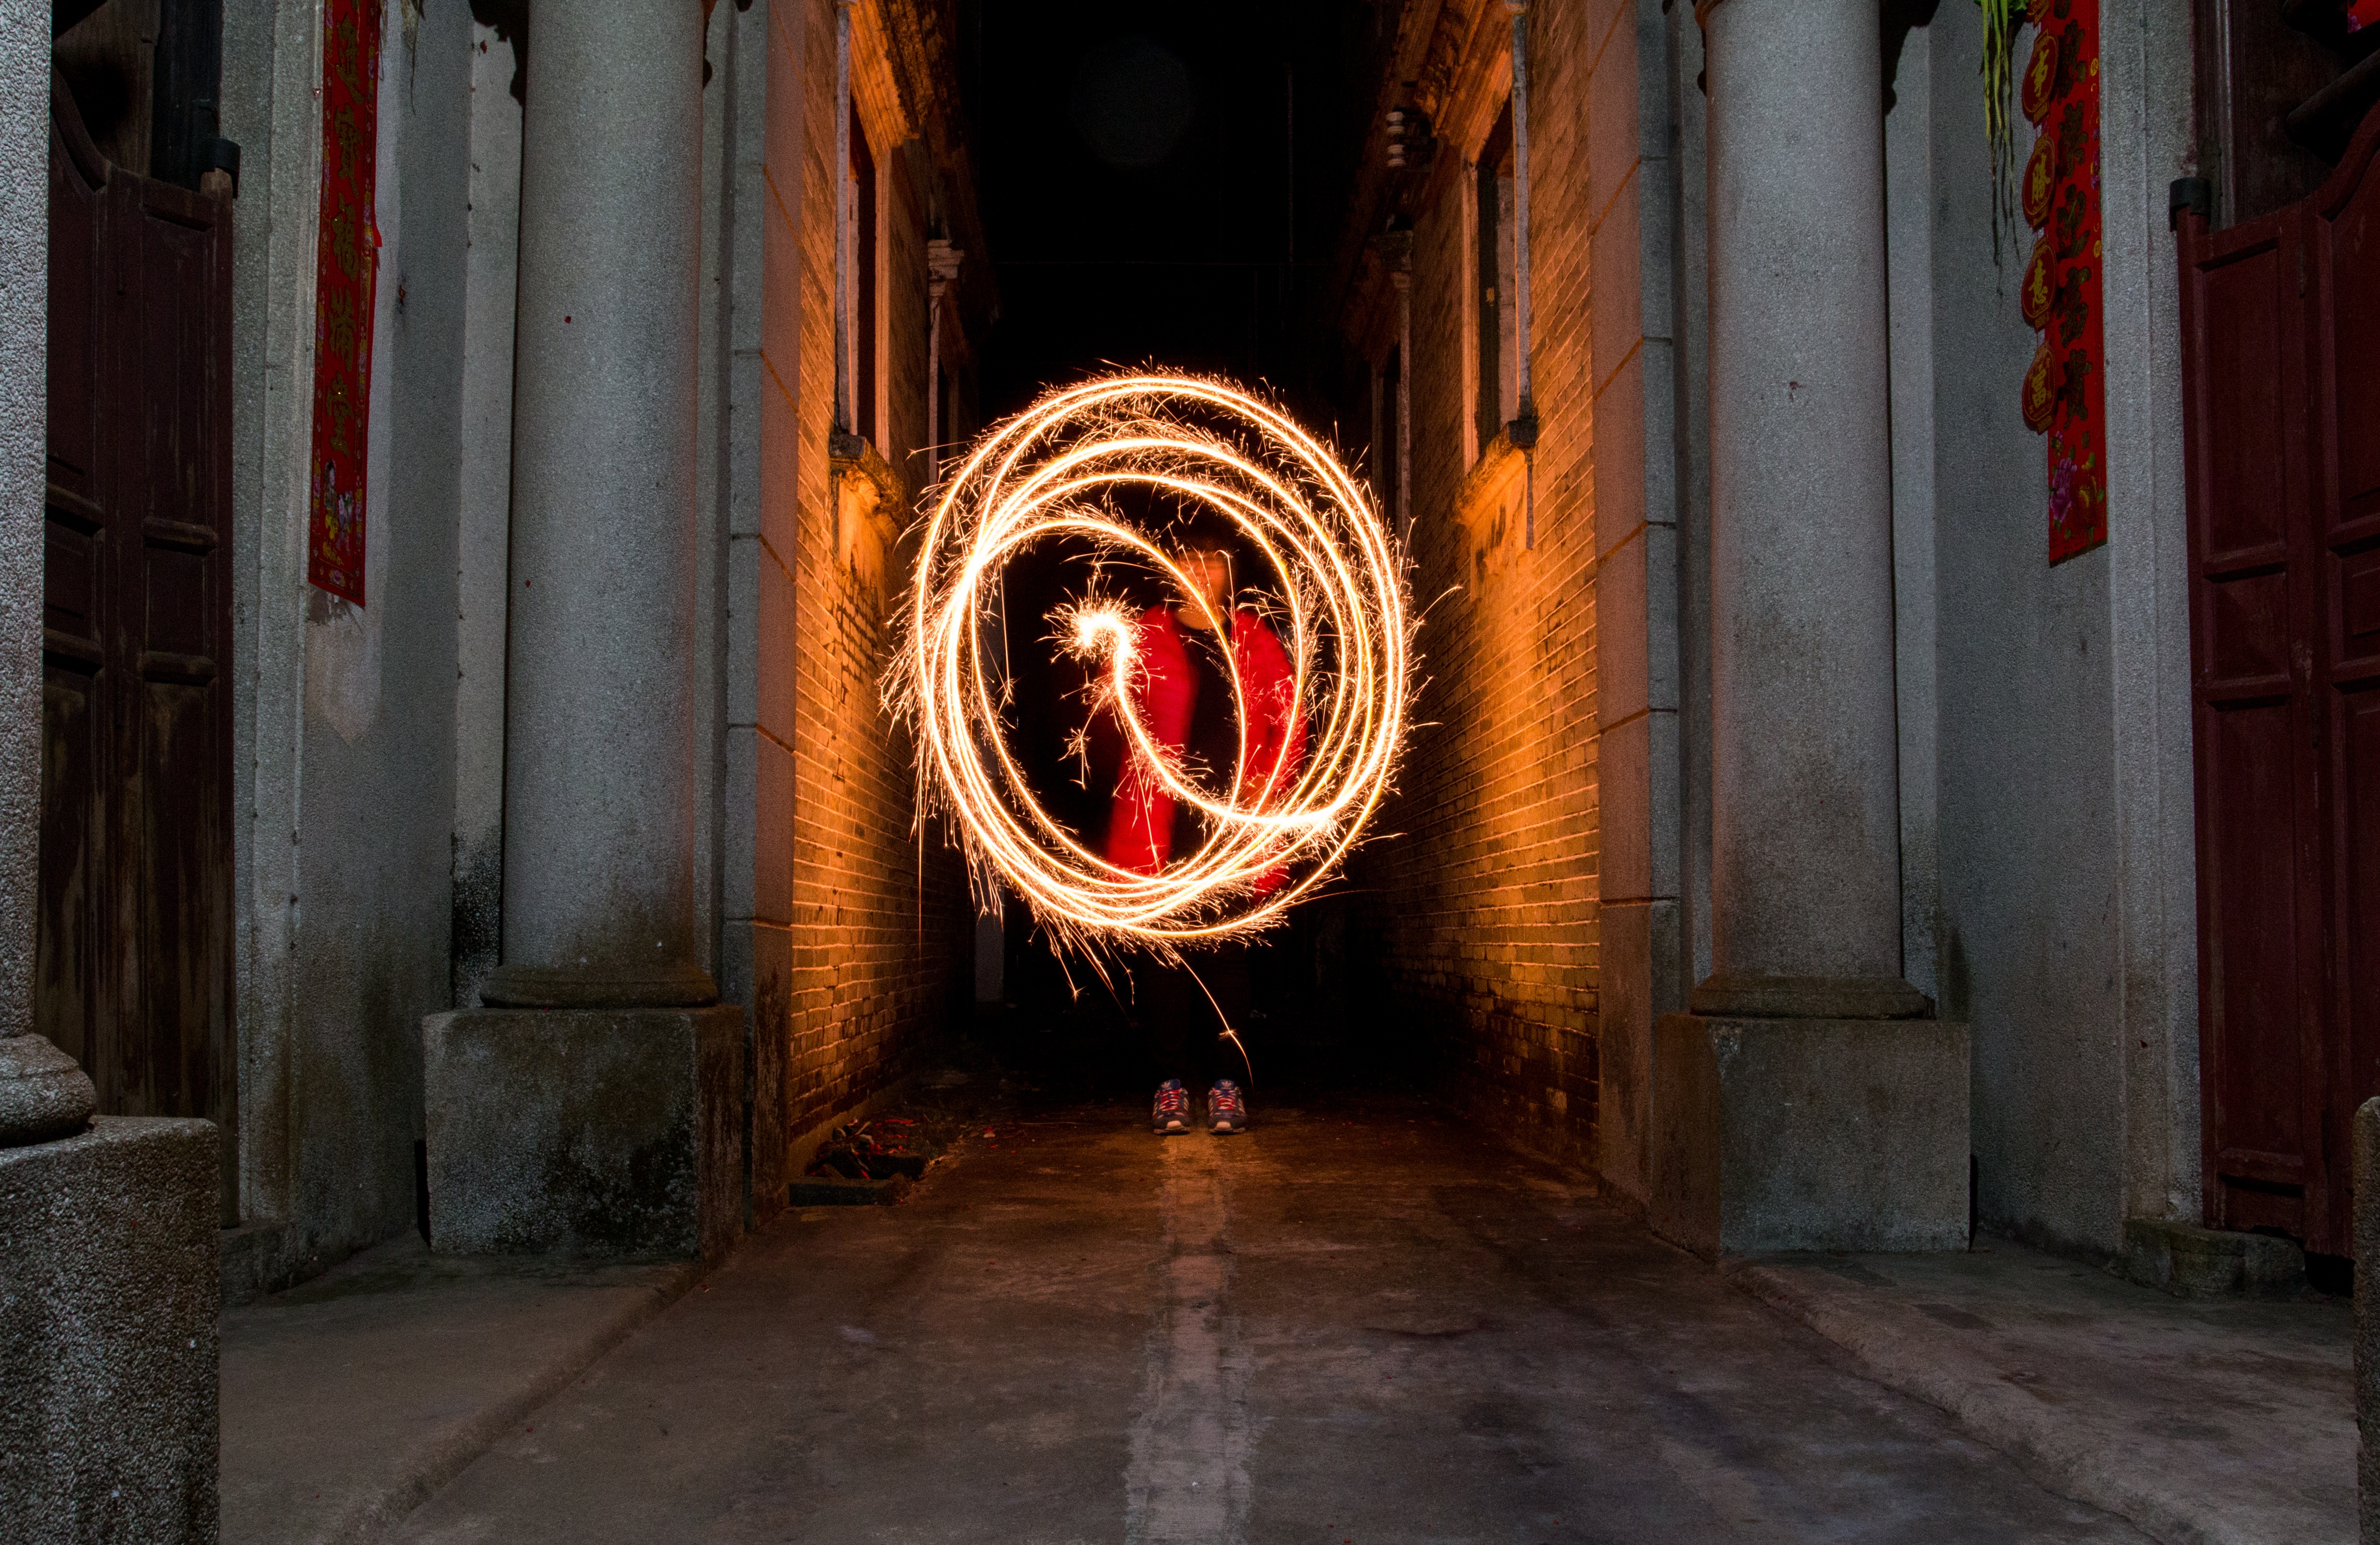
light, road, street, night, alley, firework, red, color, darkness, light painting, in rural areas, fireworks, temple, night view, screenshot